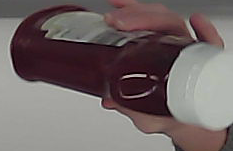
Product: heinz_ketchup